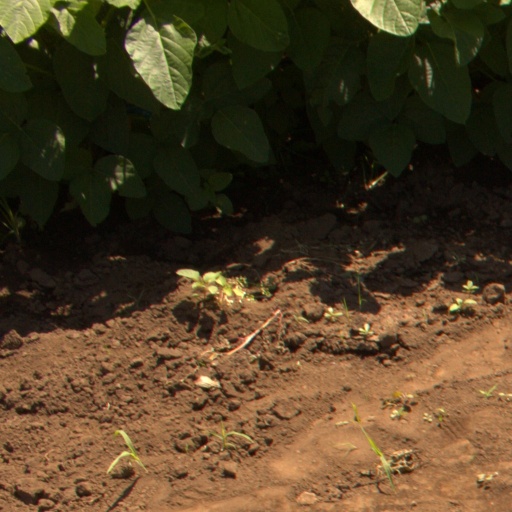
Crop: soybean